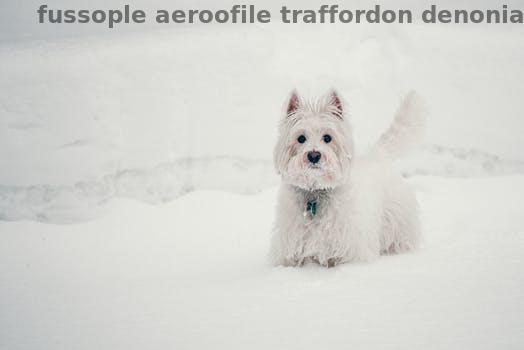
Label: Watermark